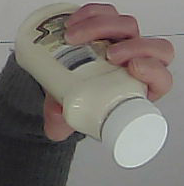
Product: heinz_mayo